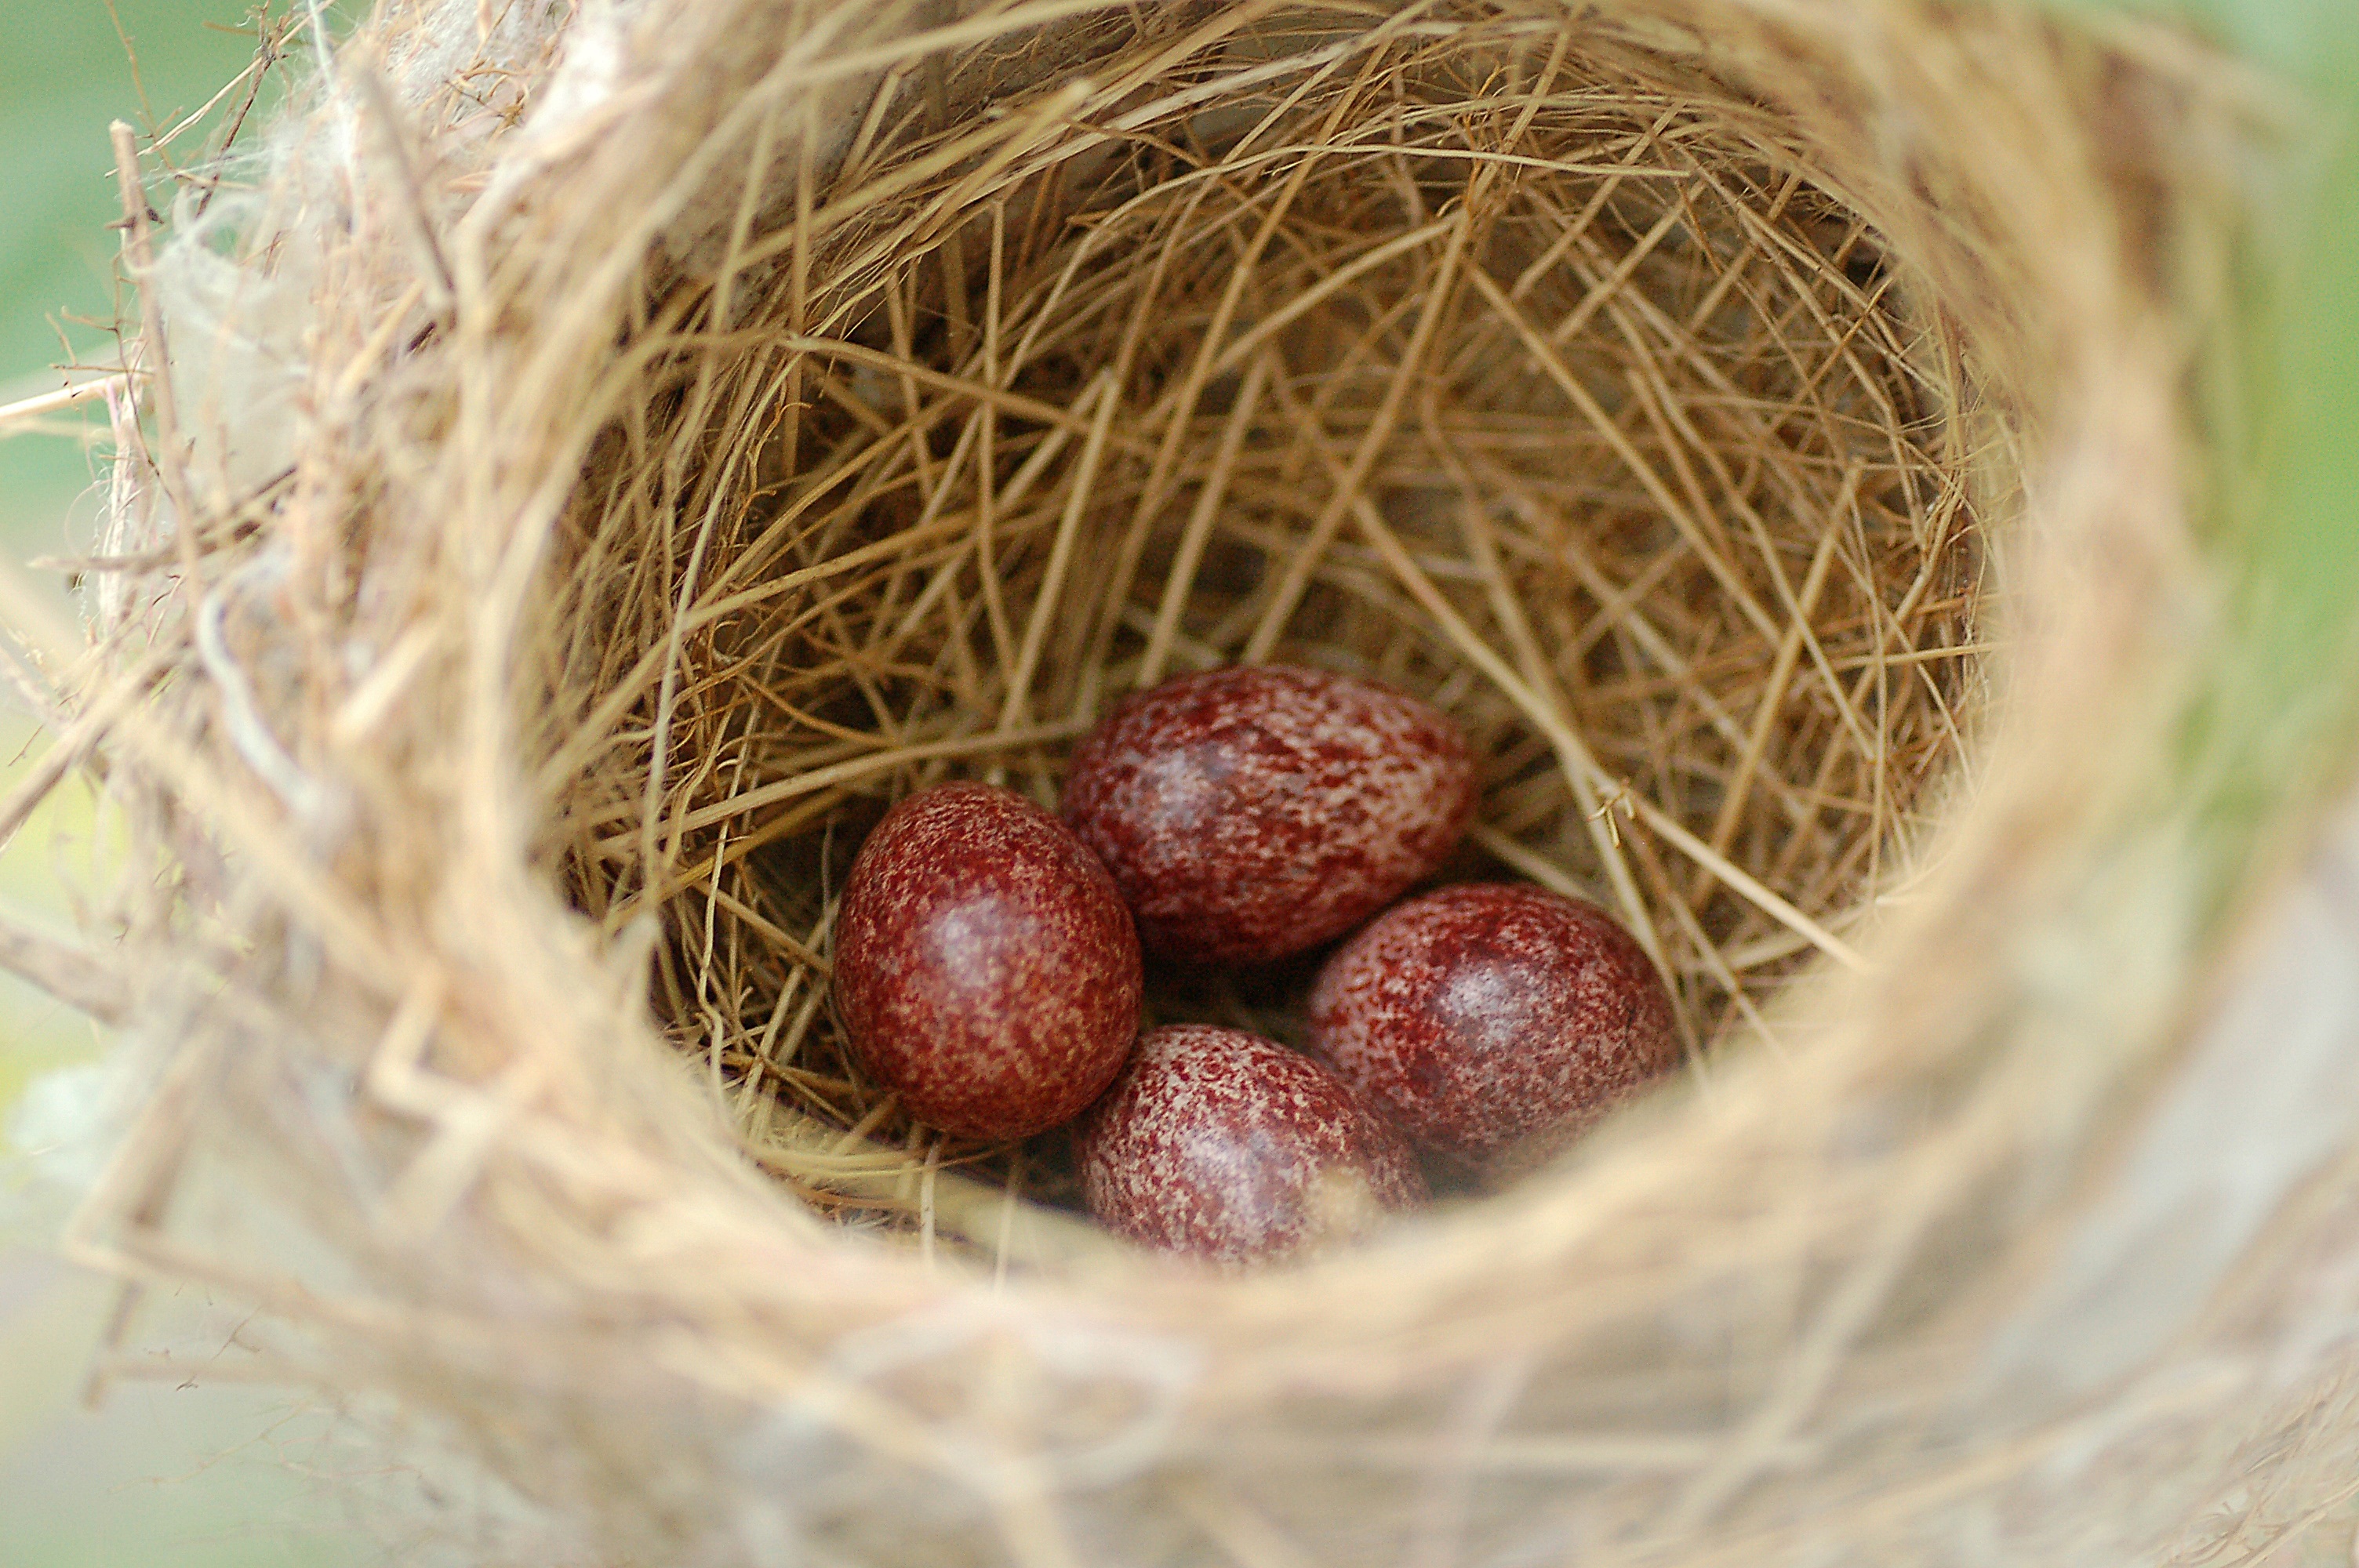
nature, branch, bird, animal, wildlife, food, produce, agriculture, twig, coconut, bird nest, eggs, nest, nest egg, grass family